Question: WHere's the fence?
Tambaya: Ina shingen?
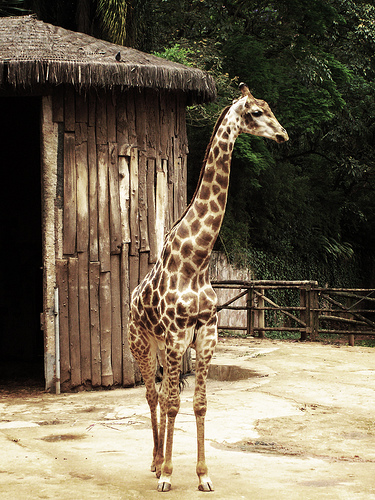
Answer: Along the trees.
Amsa: Kusa da bishiyoyin.